Staten Island Ferry Whitehall Terminal

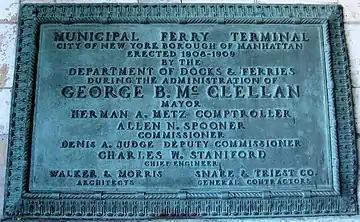
1909 terminal plaque

The Whitehall Terminal is a ferry terminal in the South Ferry section of Lower Manhattan, New York City, at the corner of South Street and Whitehall Street. It is used by the Staten Island Ferry, which connects the island boroughs of Manhattan and Staten Island. The Whitehall Terminal is one of the ferry's two terminals, the other being St. George Terminal on Staten Island.